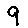
Label: 9